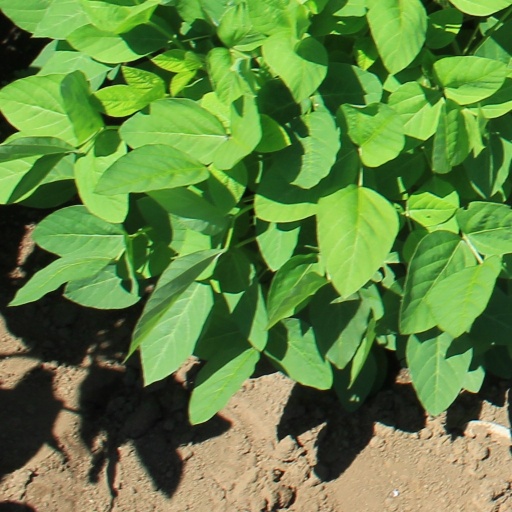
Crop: soybean